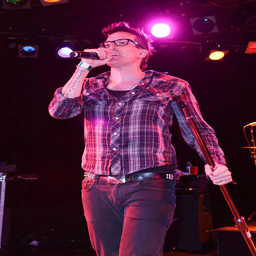
artist of filter performs live in concert .